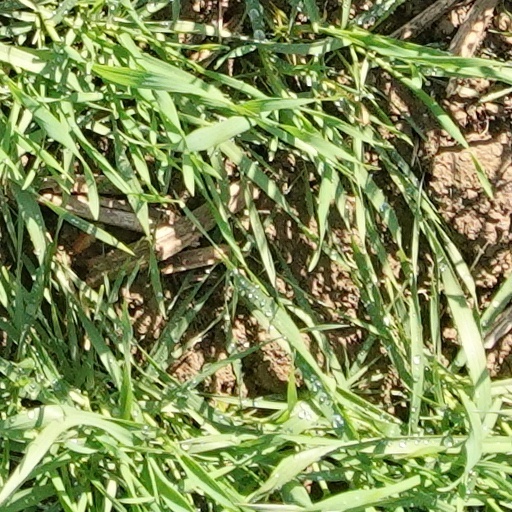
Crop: wheat